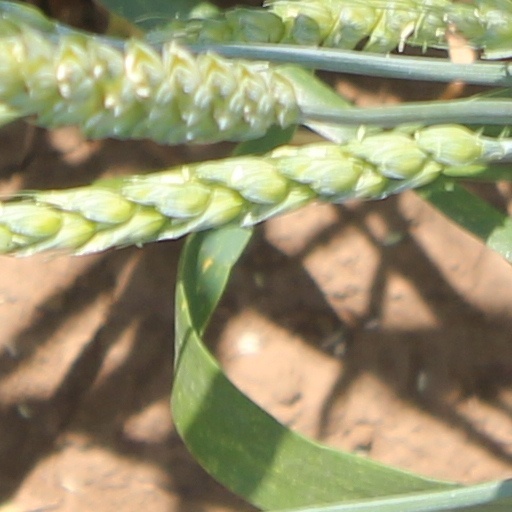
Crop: wheat